Temple of Artemis, Corfu

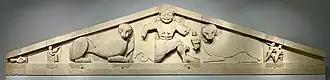
The Gorgon as depicted on the western pediment from the Artemis Temple of Corfu, on display at the Archaeological Museum of Corfu.

The ruins were found during the Napoleonic Wars by soldiers of the French general François-Xavier Donzelot as they were digging, preparing for trench warfare.